Pressure suit

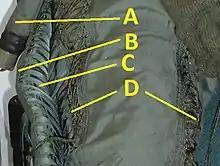
Showing the functional components of a direct-compression capstan anti-G pressure suit: A - inflation hose connection to external air supply, B - flexible elastic tube contained inside an inelastic fabric tunnel along the length of a limb, C - alternating fabric bands to compress suit when capstan inflates, D - laced folds for customizing the fit of the fabric suit to tightly match the wearer's anatomy.

Indirect compression is typically done by enclosing the body in a gas envelope. For this type, design effort focuses on compressing and containing the gas, at an equal pressure around the body as the wearer moves, and not having the gas pressure or the enclosing suit envelope restricting body movement of the wearer.